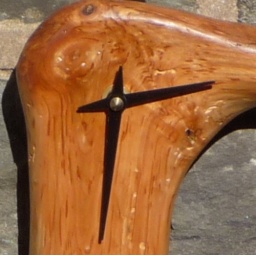
This clock started off as a piece of driftwood found on Llanrhystud beach near Aberystwyth, Wales.